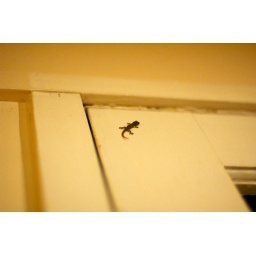
found this cute little thing lurking around the kitchen door - he was really small!!